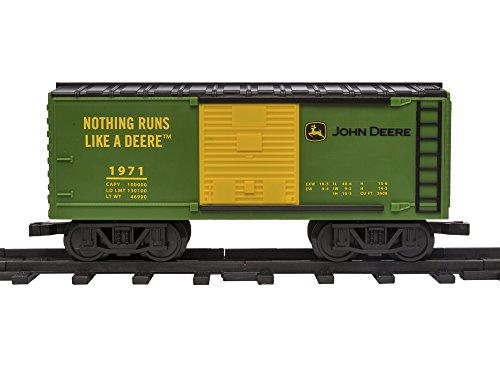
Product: Lionel John Deere Battery-powered Model Train Set, Ready to Play with Remote
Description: Remote Control Features: Designed for easy use, Clearly marked buttons allow train to go forward andreverse, sound the whistle, and ring the bell, Requires three AAA batteries not included.
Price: $109.99
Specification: ProductDimensions:22.9x6.1x13.8inches|ItemWeight:6pounds|ShippingWeight:7.8pounds(Viewshippingratesandpolicies)|DomesticShipping:ItemcanbeshippedwithinU.S.|InternationalShipping:Thisitemisnoteligibleforinternationalshipping.LearnMore|ASIN:B01C35QI78|Itemmodelnumber:711679|Manufacturerrecommendedage:4yearsandup